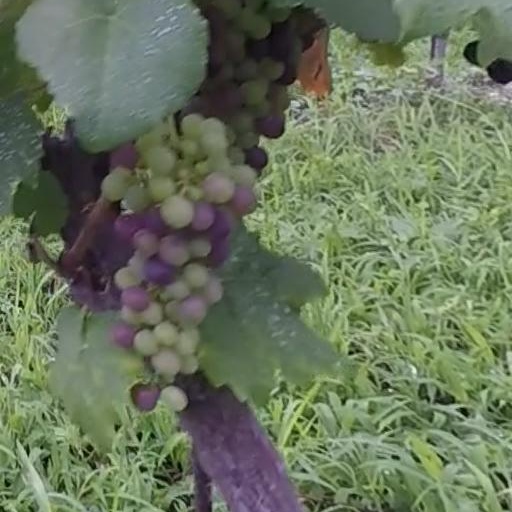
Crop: grape